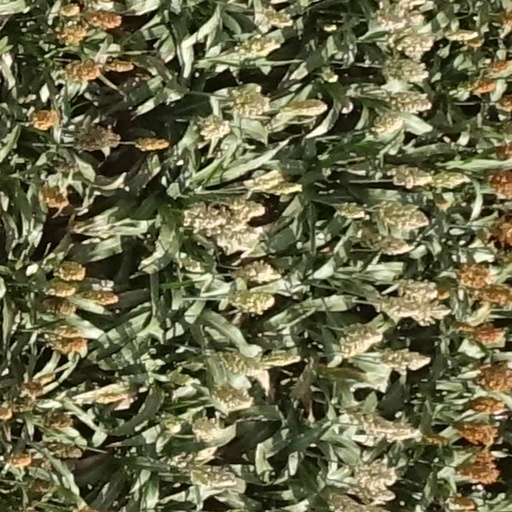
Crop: sorghum